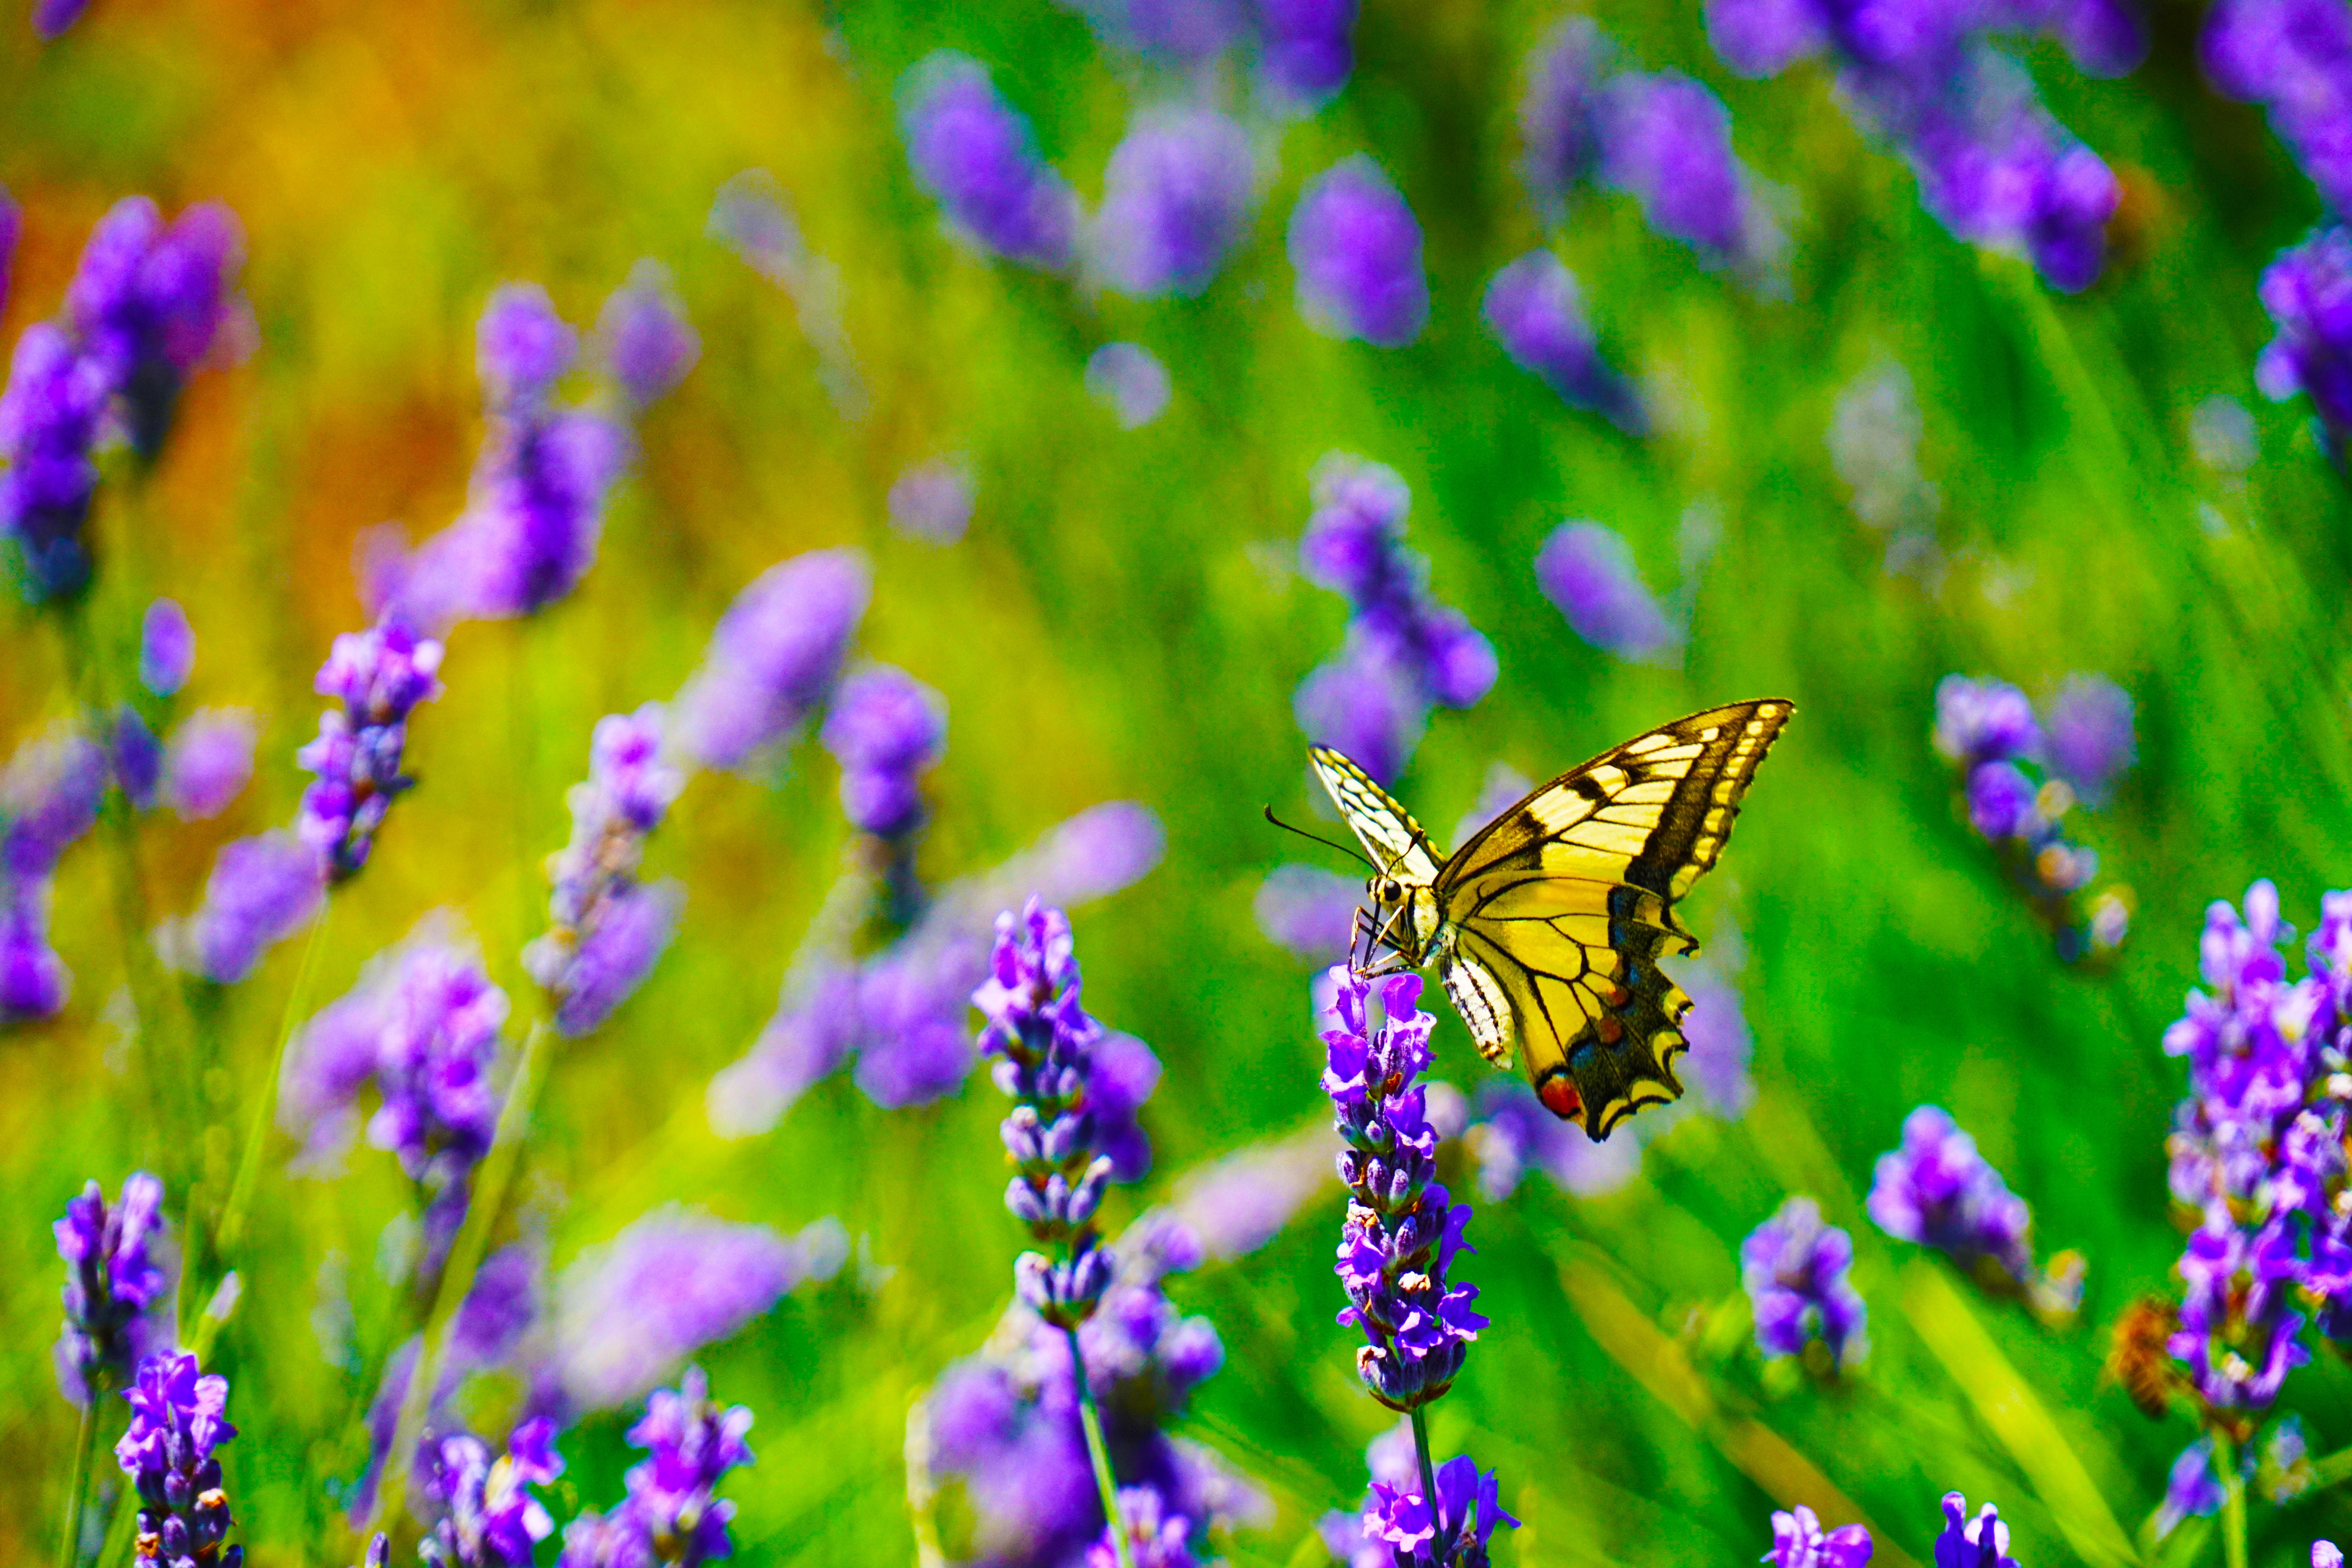
flower, Cynthia subgenus, flowering plant, butterfly, lavender, insect, plant, pollinator, french lavender, moths and butterflies, english lavender, hyssopus, invertebrate, brush footed butterfly, wildflower, nectar, Forb, lupin, verbena family, argynnis, loosestrife and pomegranate family, buddleia, verbena, nepeta, meadow, pieridae, perennial plant